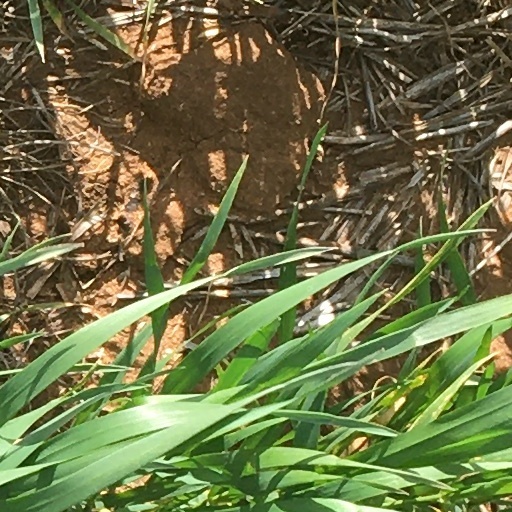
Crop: wheat